RACER Trust

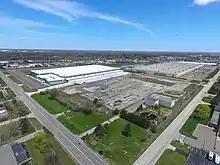
Republic National Distributing Company warehouse (left), Amazon fulfillment center (right), and now-developed 19 acres (center) in 2019

RACER sold its Delco Chassis site in Livonia, Michigan to Ashley Capital in August 2015. The buyer built a 1-million square-foot facility that it leases to Amazon.com as a fulfillment center. Over 500 temporary construction jobs were created, and in the summer of 2017, Amazon estimated it would hire more than 1,000 employees to staff the facility. Ashley Capital sold a portion of the same site to Republic National Distributing Company. The wine and spirits distributor is building a 515,000 square-foot development that will serve as both a regional headquarters and a logistics facility. It is estimated that the company will invest over $67 million in the project and need to hire 525 employees. In May 2021, Ashley Capital purchased the remaining 19 acres of the property and constructed a 370,000 sq. ft. speculative industrial building.